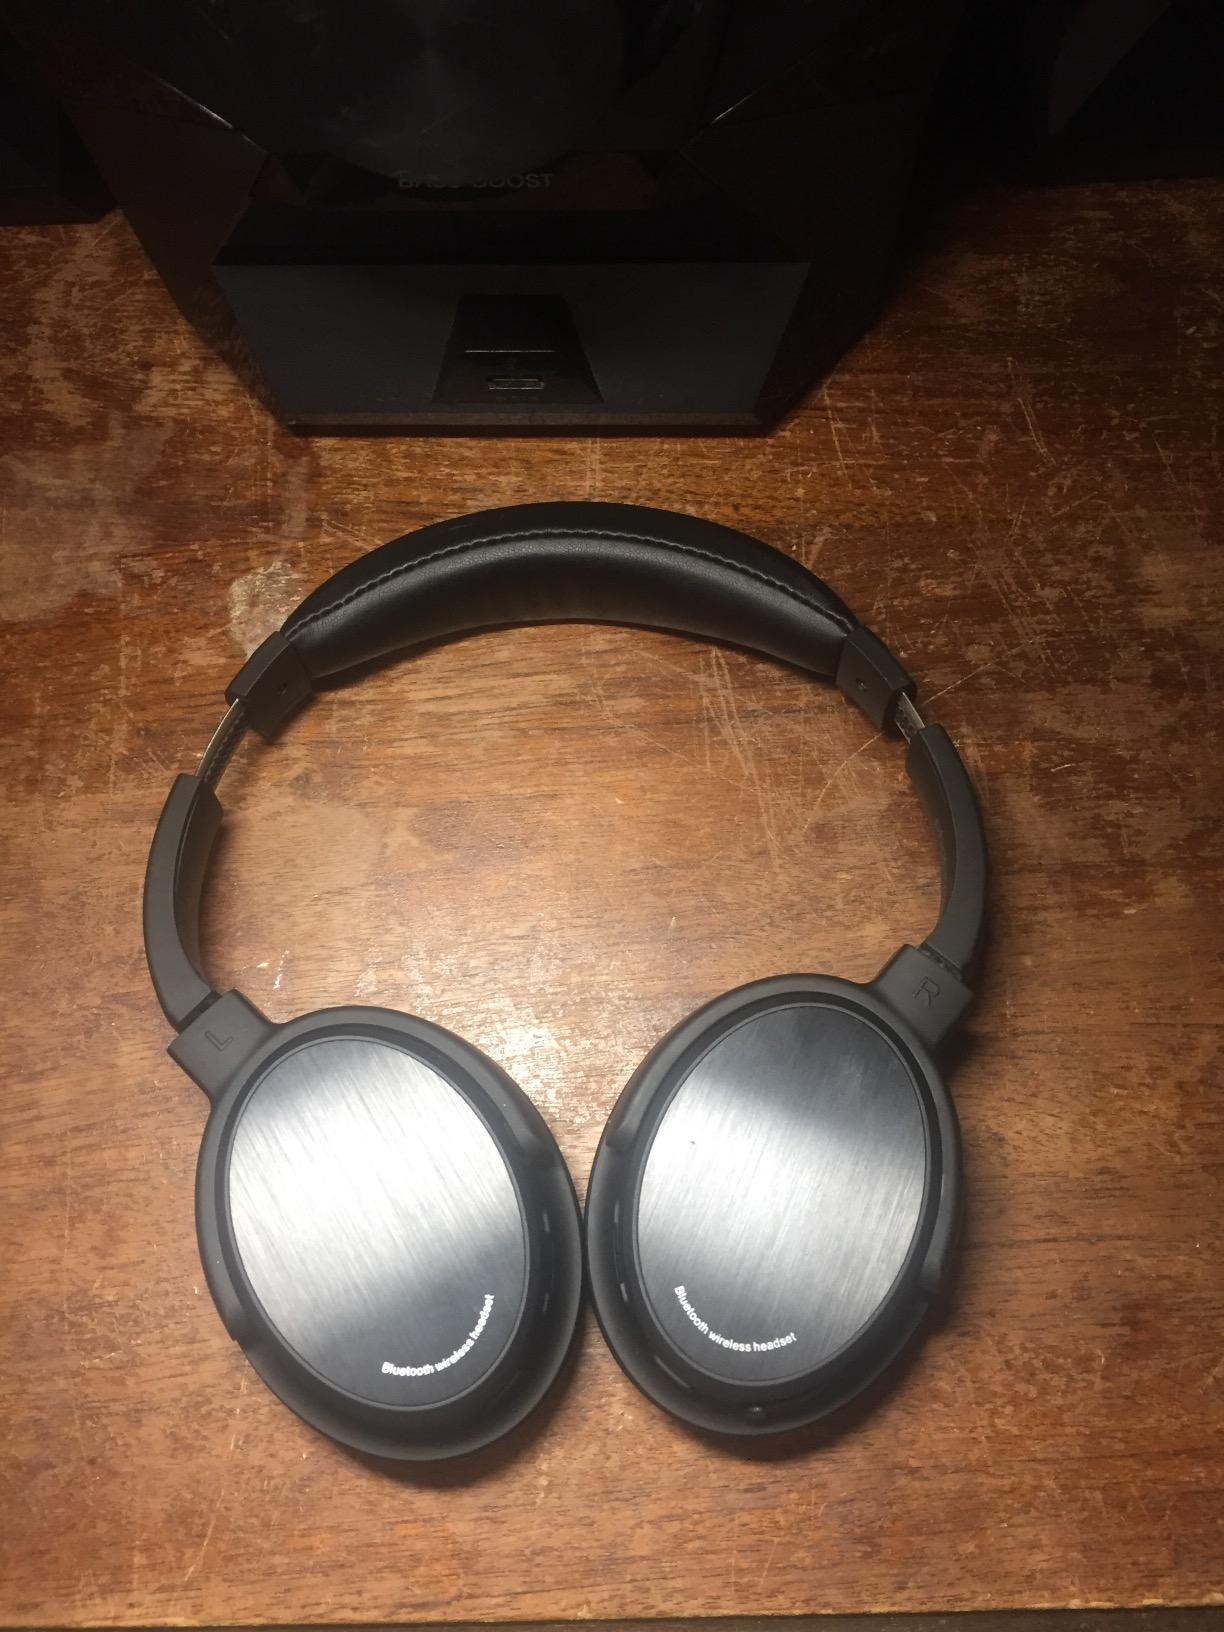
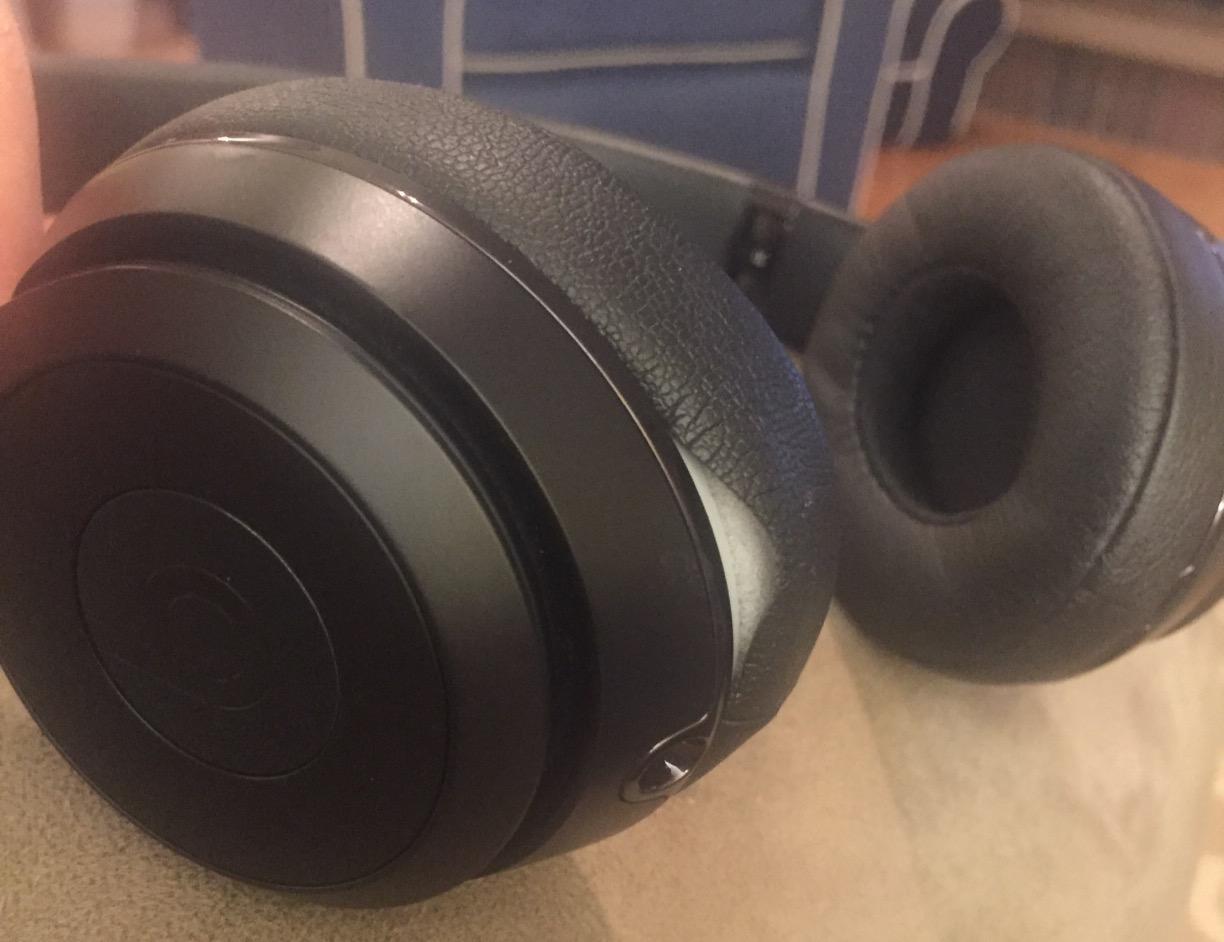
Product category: headphones
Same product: no